John MacWhirter

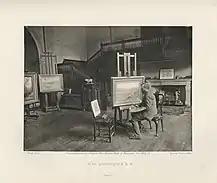
<a href="https%3A//library.nga.gov/permalink/01NGA_INST/1p5jkvq/alma991625653804896">MacWhirter by J. P. Mayall from “"Artists at Home",” published 1884

, Department of Image Collections, National Gallery of Art Library, Washington, DC